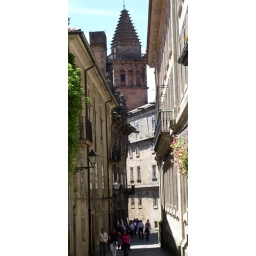
One of the cathedral's towers looms over this narrow street. The tower almost looks Thai in design